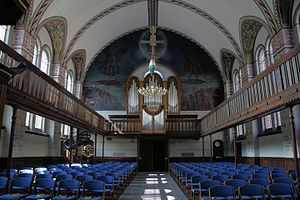
Sions Kirke / Interiør
Sions Kirke ligger på Østerbrogade på Østerbro i Københavns Kommune.